Sebastian Finsterwalder

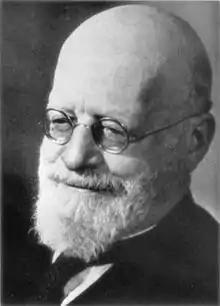

Sebastian Finsterwalder (4 October 1862 – 4 December 1951) was a German mathematician and glaciologist. Acknowledged as the "father of glacier photogrammetry"; he pioneered the use of repeat photography as a temporal surveying instrument in measurement of the geology and structure of the Alps and their glacier flows. The measurement techniques he developed and the data he produced are still in use to discover evidence for climate change.